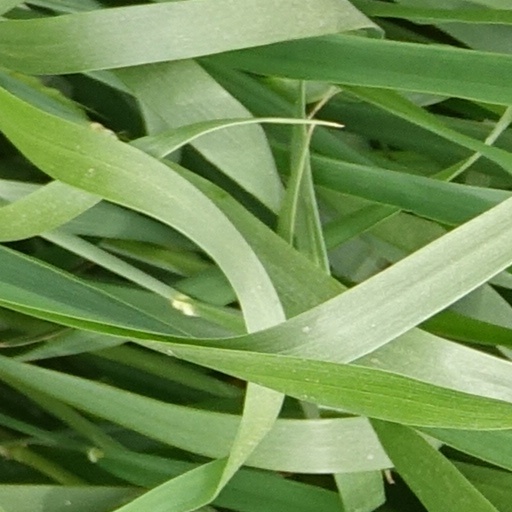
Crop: wheat